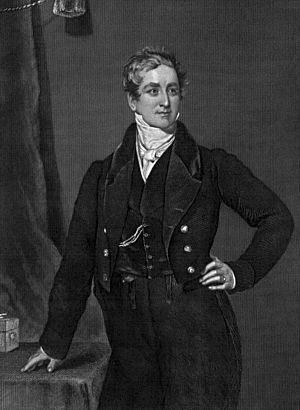
Robert Peel
Robert Peel
Sir Robert Peel var premierminister i Det Forenede Kongerige fra 10. december 1834 til 8. april 1835 og igen fra 30. august 1841 til 29. juni 1846.